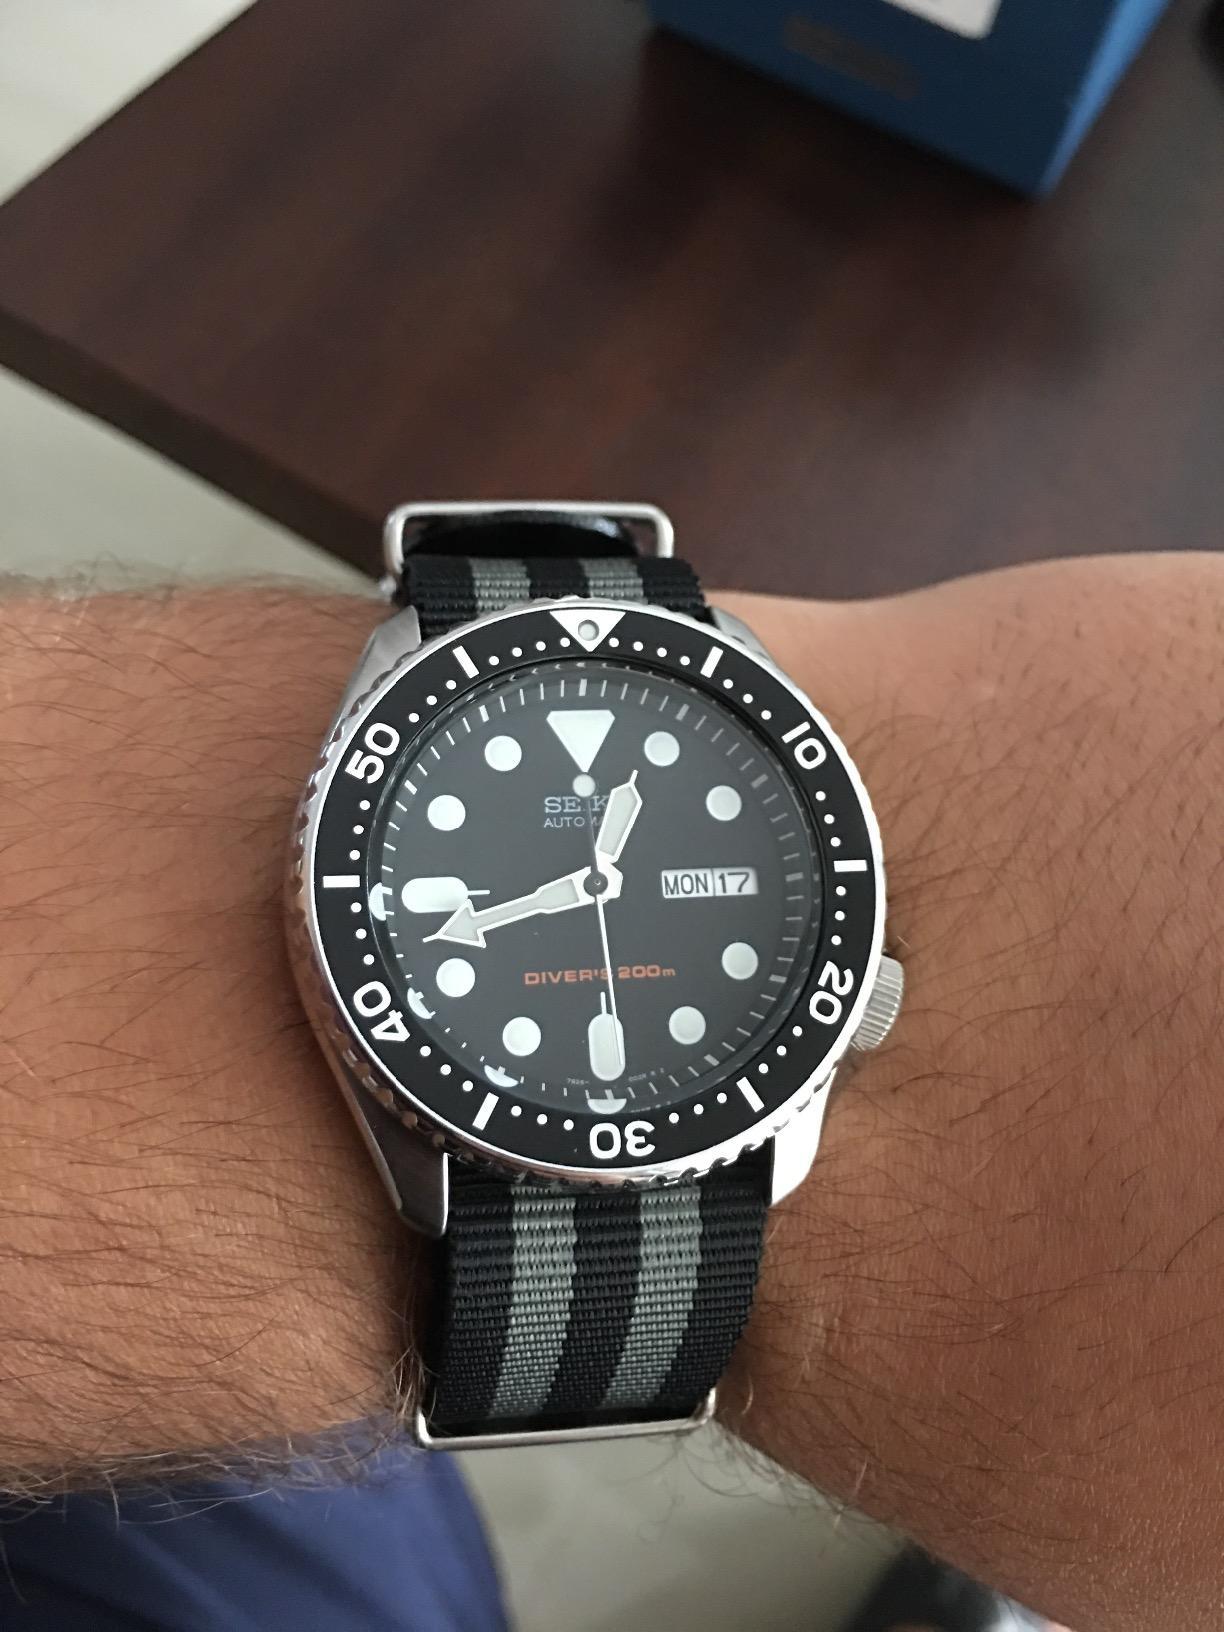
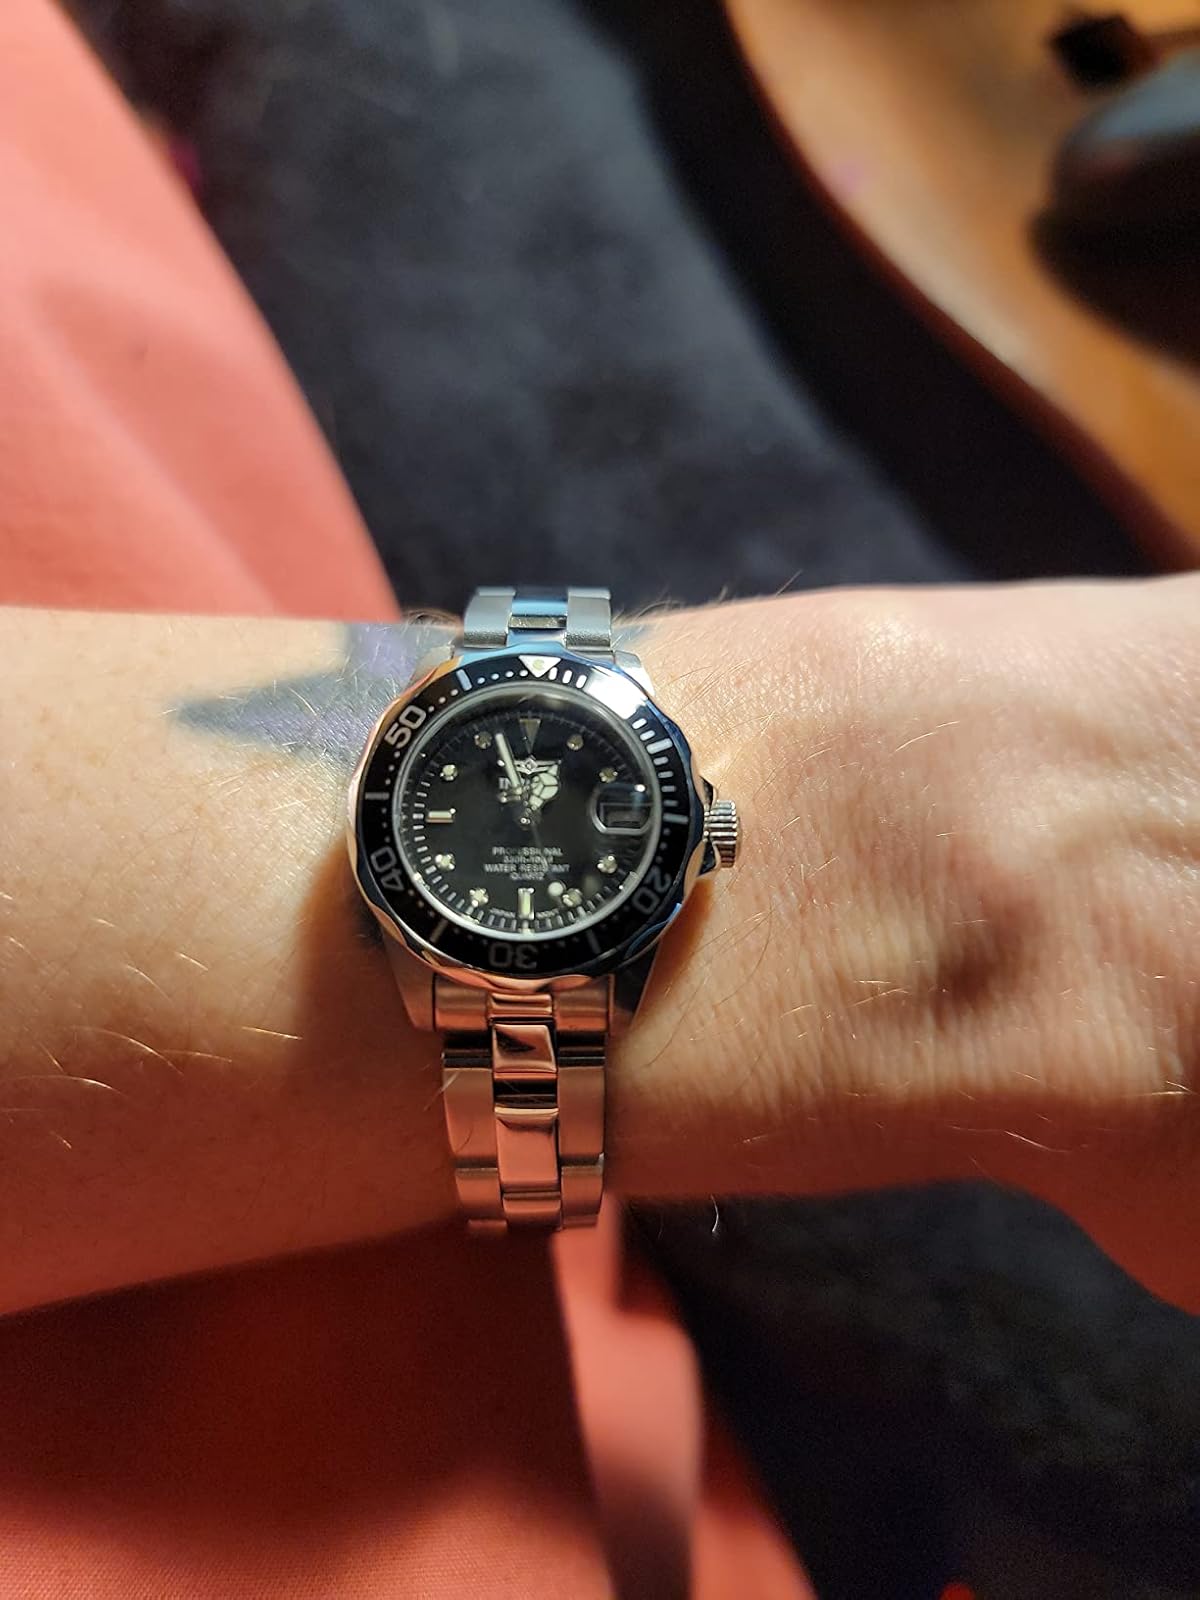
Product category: accessories_watch
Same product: no